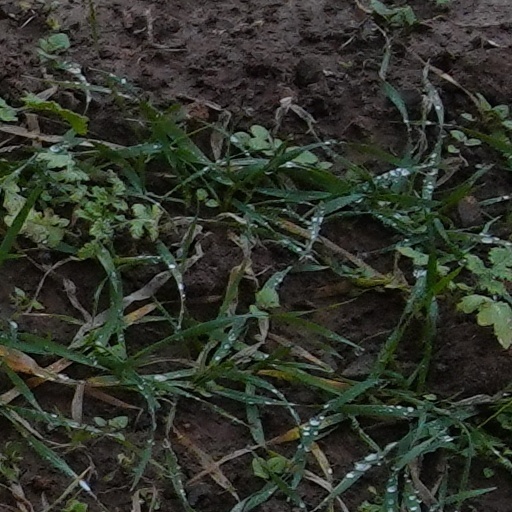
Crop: wheat